Mustafa al-Shihabi

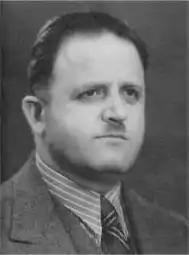
Mustafa al-Shihabi

Prince Mustafa Al-Shihabi (1893 – 1968) was a Syrian agronomist, politician, writer and the third elected director of Arab Academy of Damascus (1959–1968).